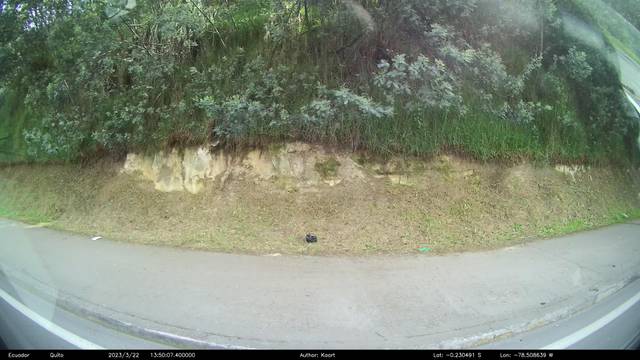
Region: Ecuador
Coordinates: -0.2305, -78.509